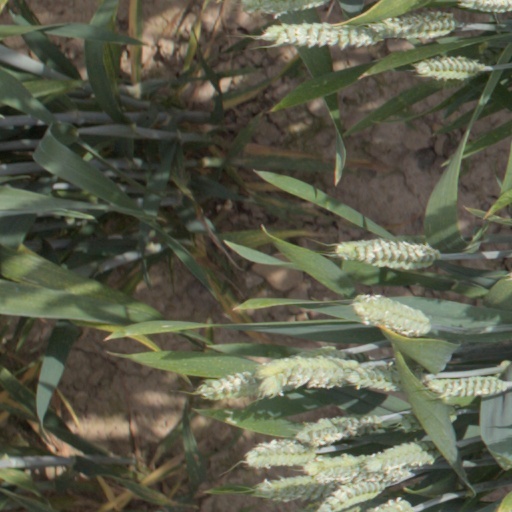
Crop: wheat